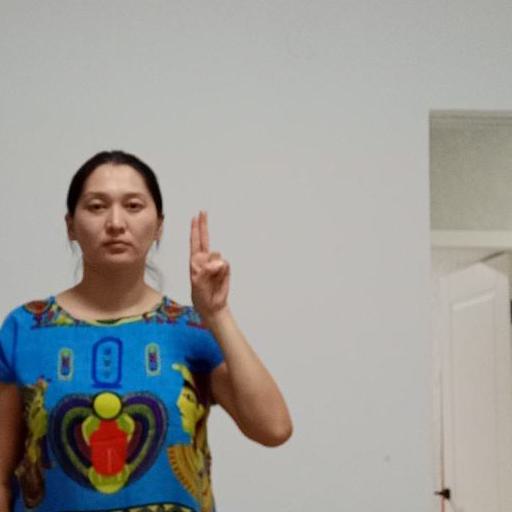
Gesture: two_up